Scotswood railway station

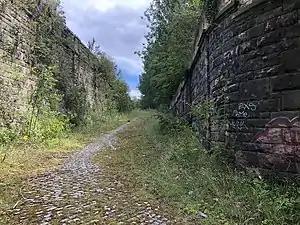
The site of the station in 2020

Scotswood railway station served Scotswood in Newcastle upon Tyne, England. The railway station was located on the former route of the Newcastle and Carlisle Railway from Newcastle upon Tyne to Carlisle. The station opened in 1839 and closed in 1967.